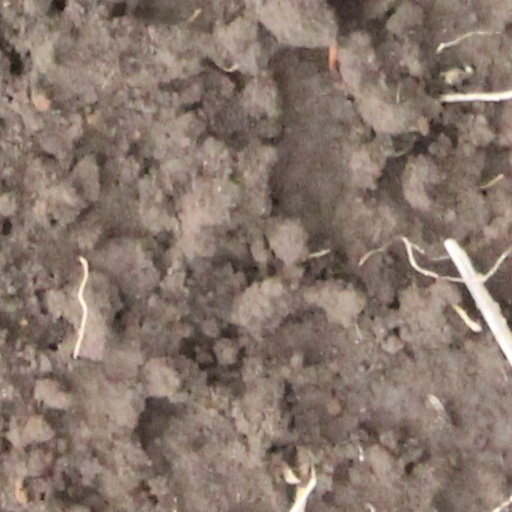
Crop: wheat